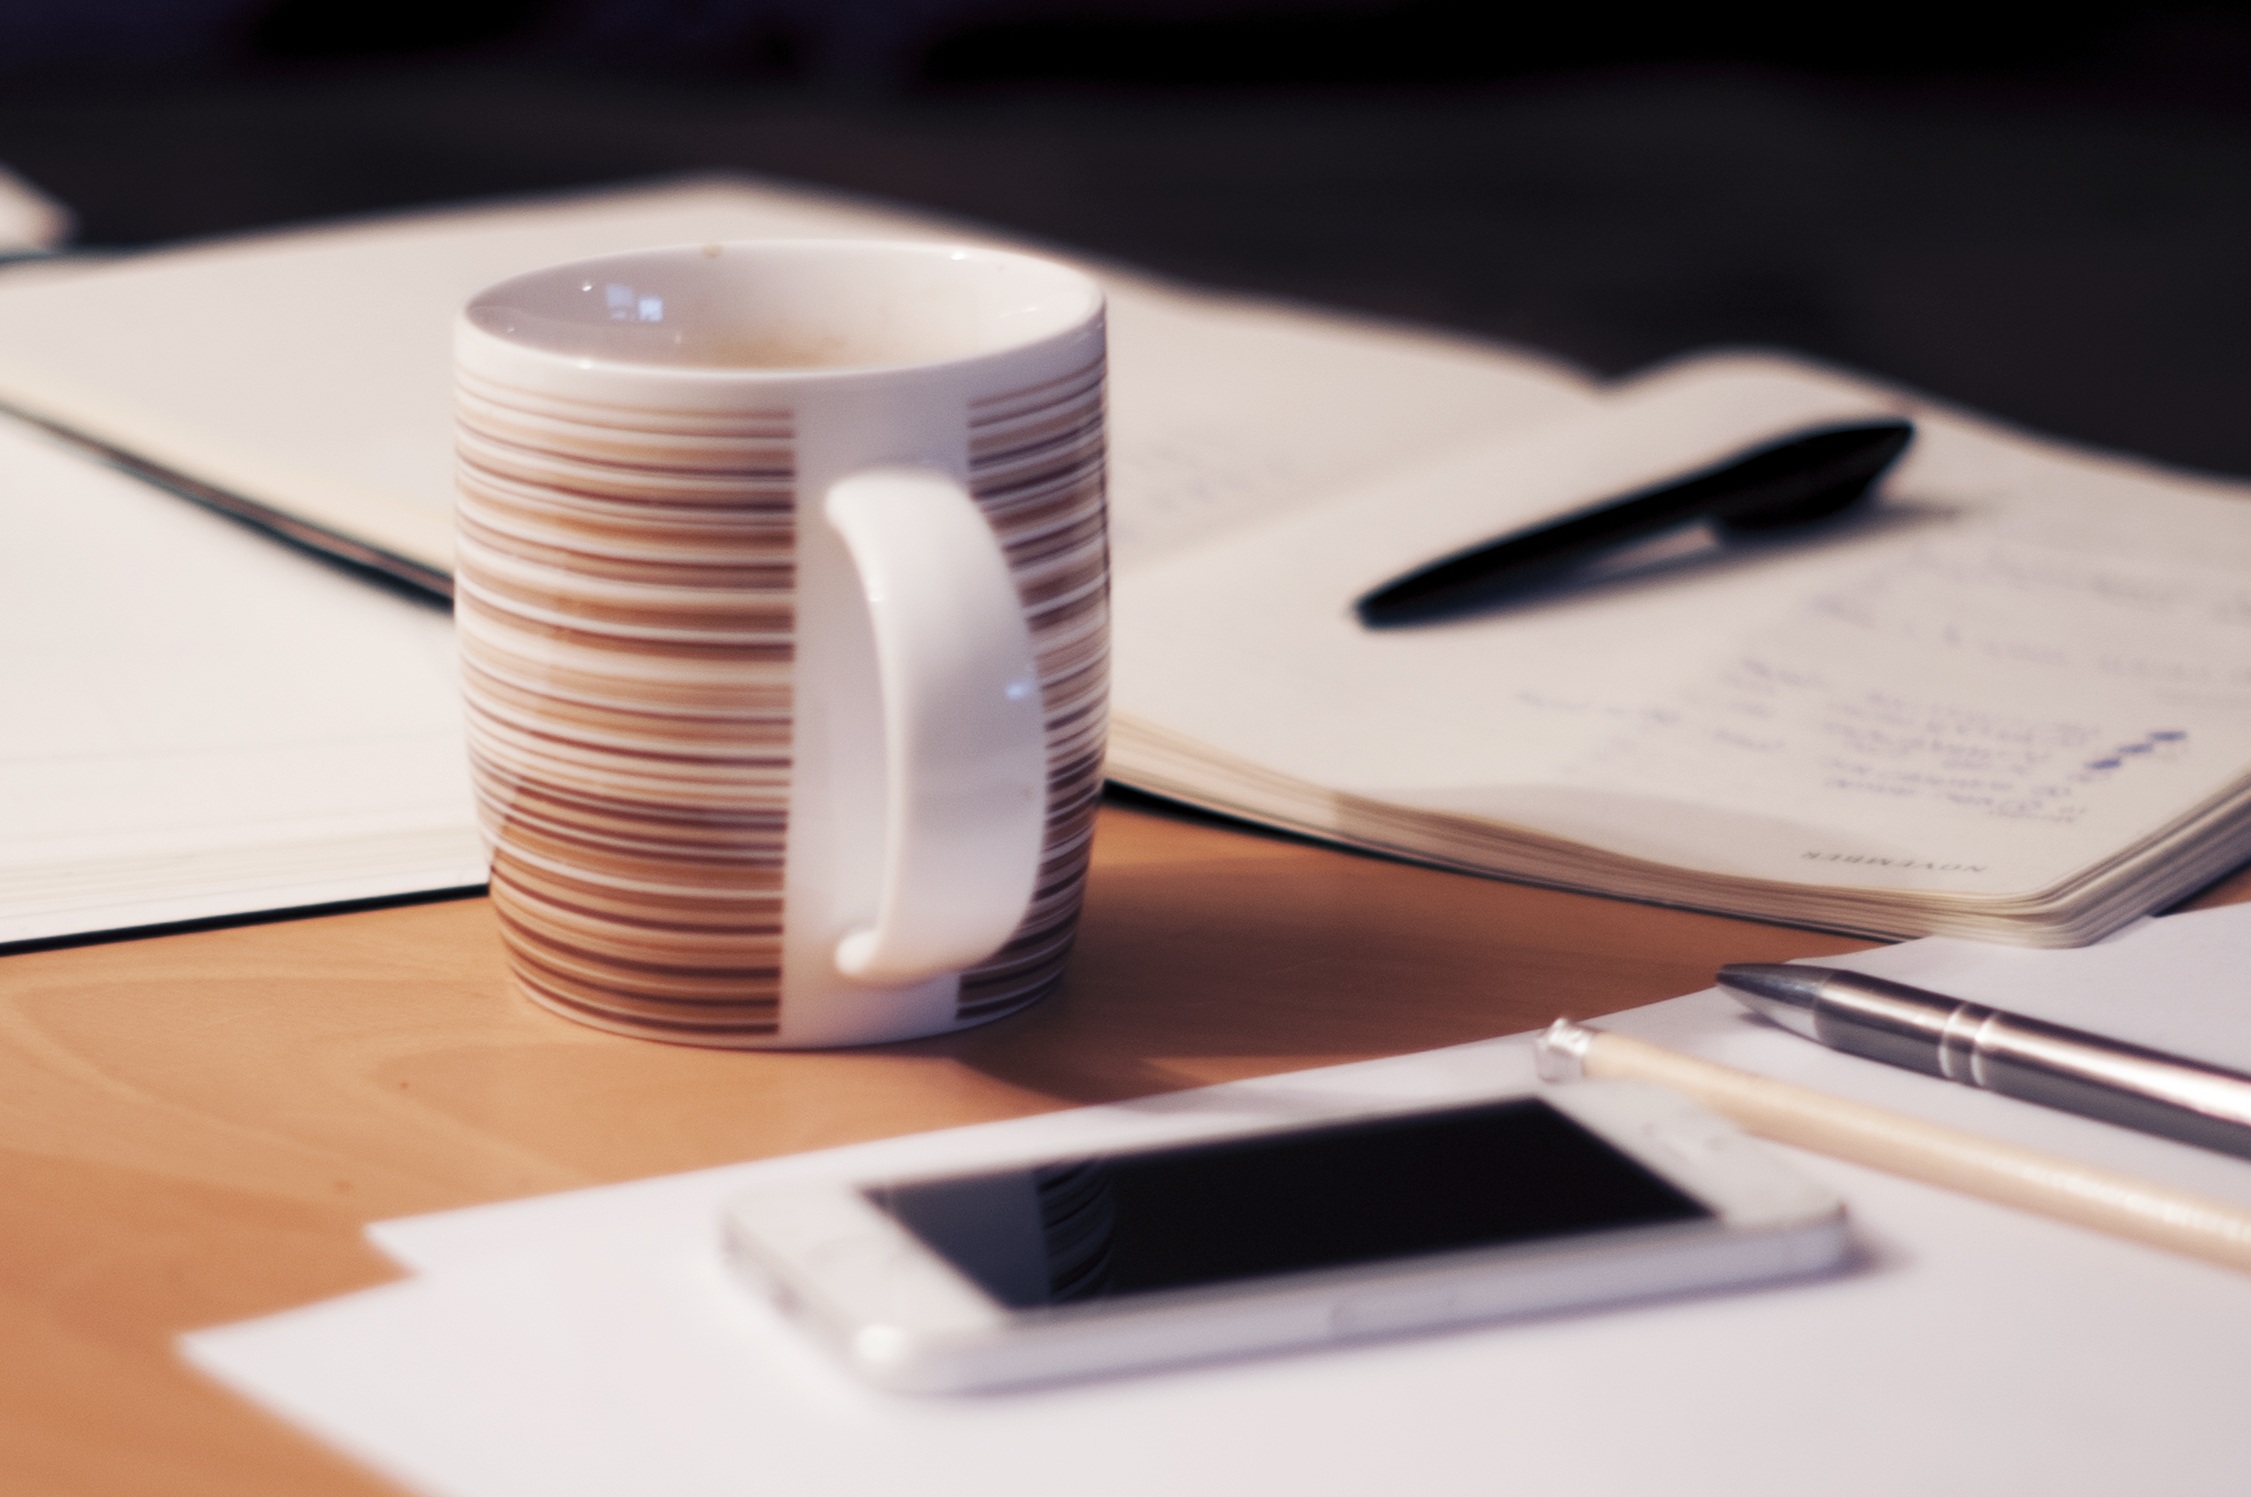
iphone, desk, writing, working, table, coffee, white, pen, cup, office, gadget, business, mug, lighting, brand, art, design, shape, notebooks, notepads